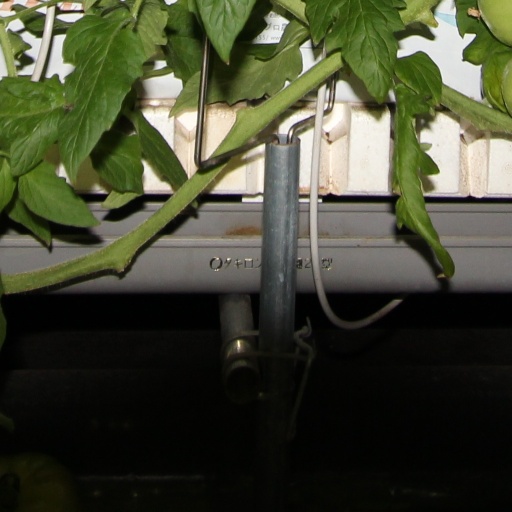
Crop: tomato